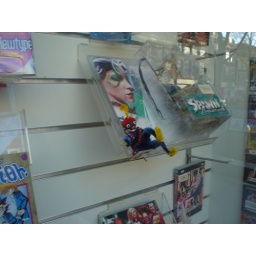
4 December 2006. Zwarte Piet and a comic book display in the window of a shop in Den Haag.